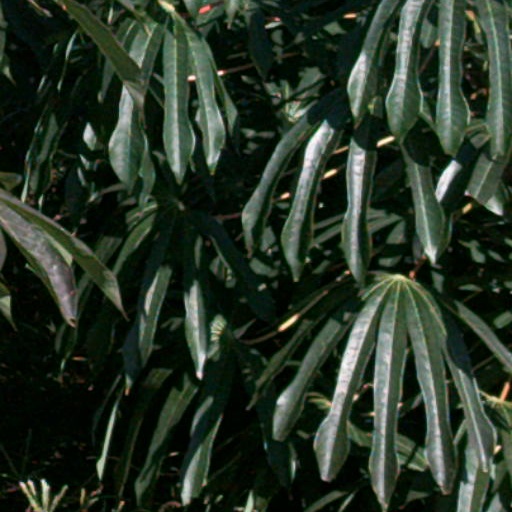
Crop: cassava